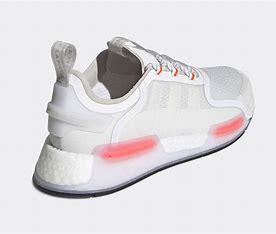
Brand: Adidas
Model: NMD_V3